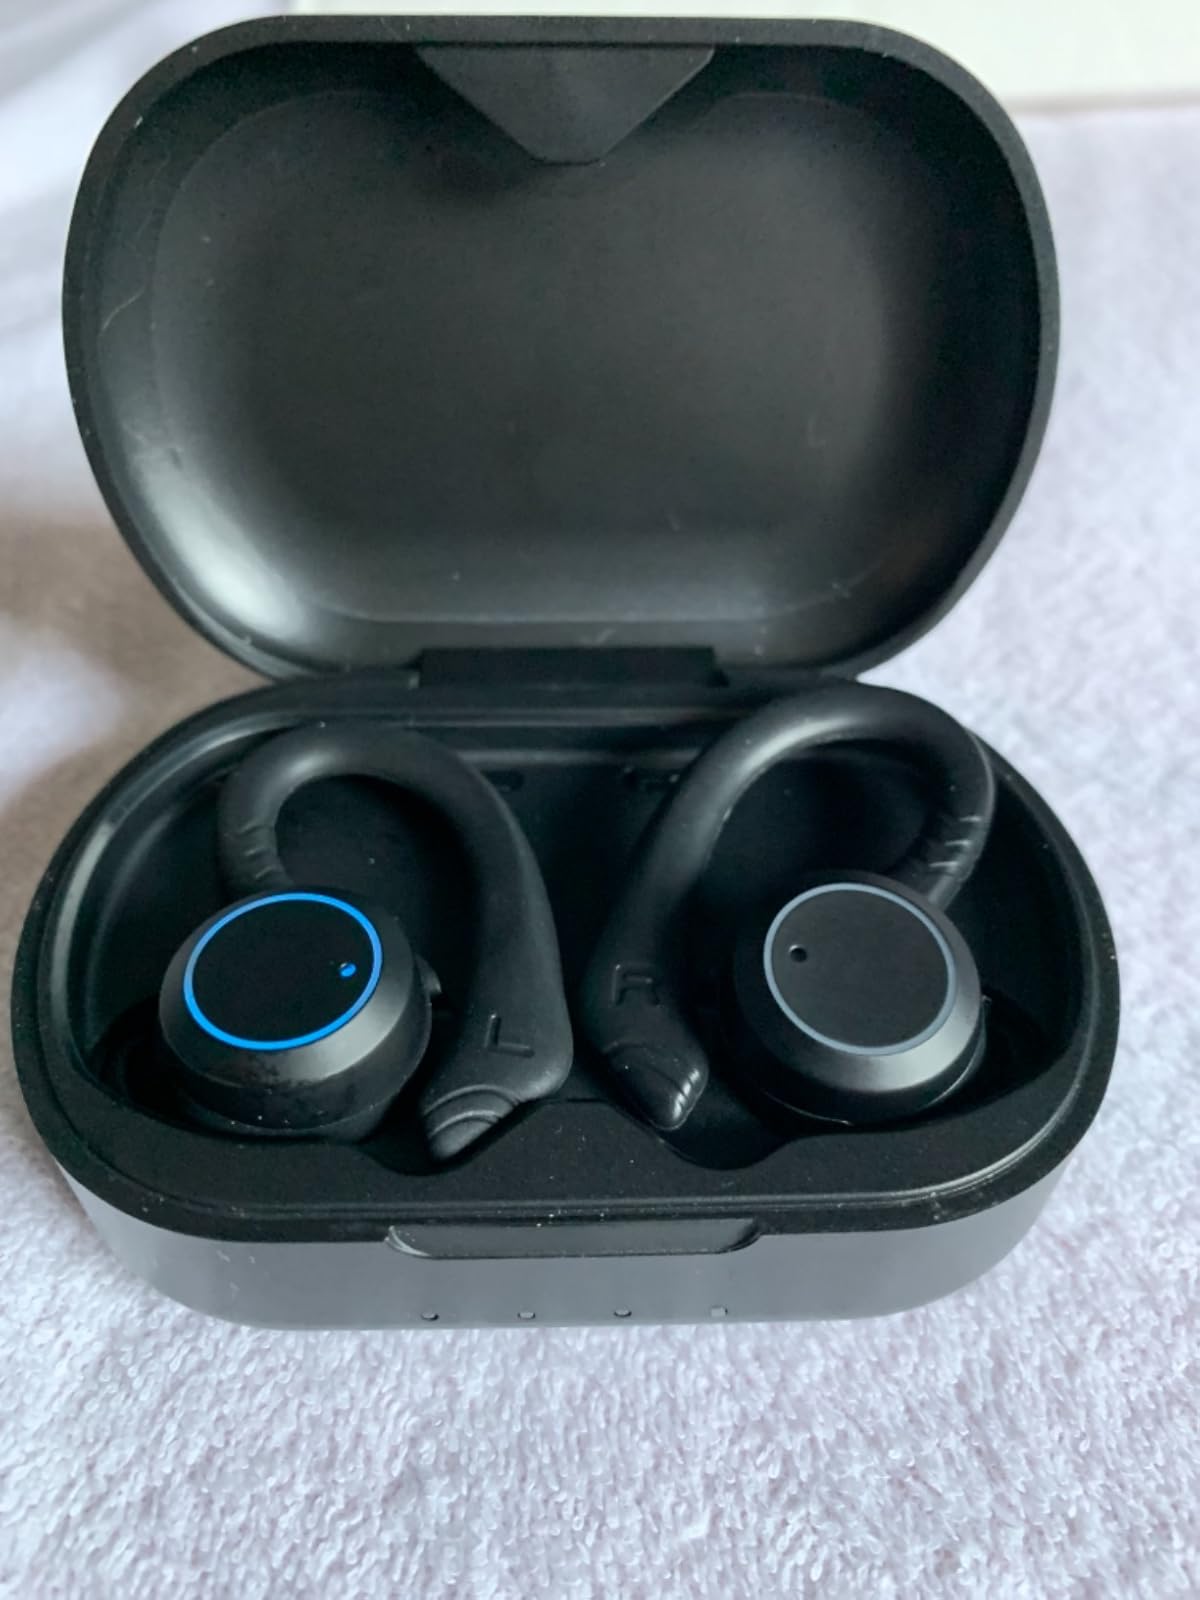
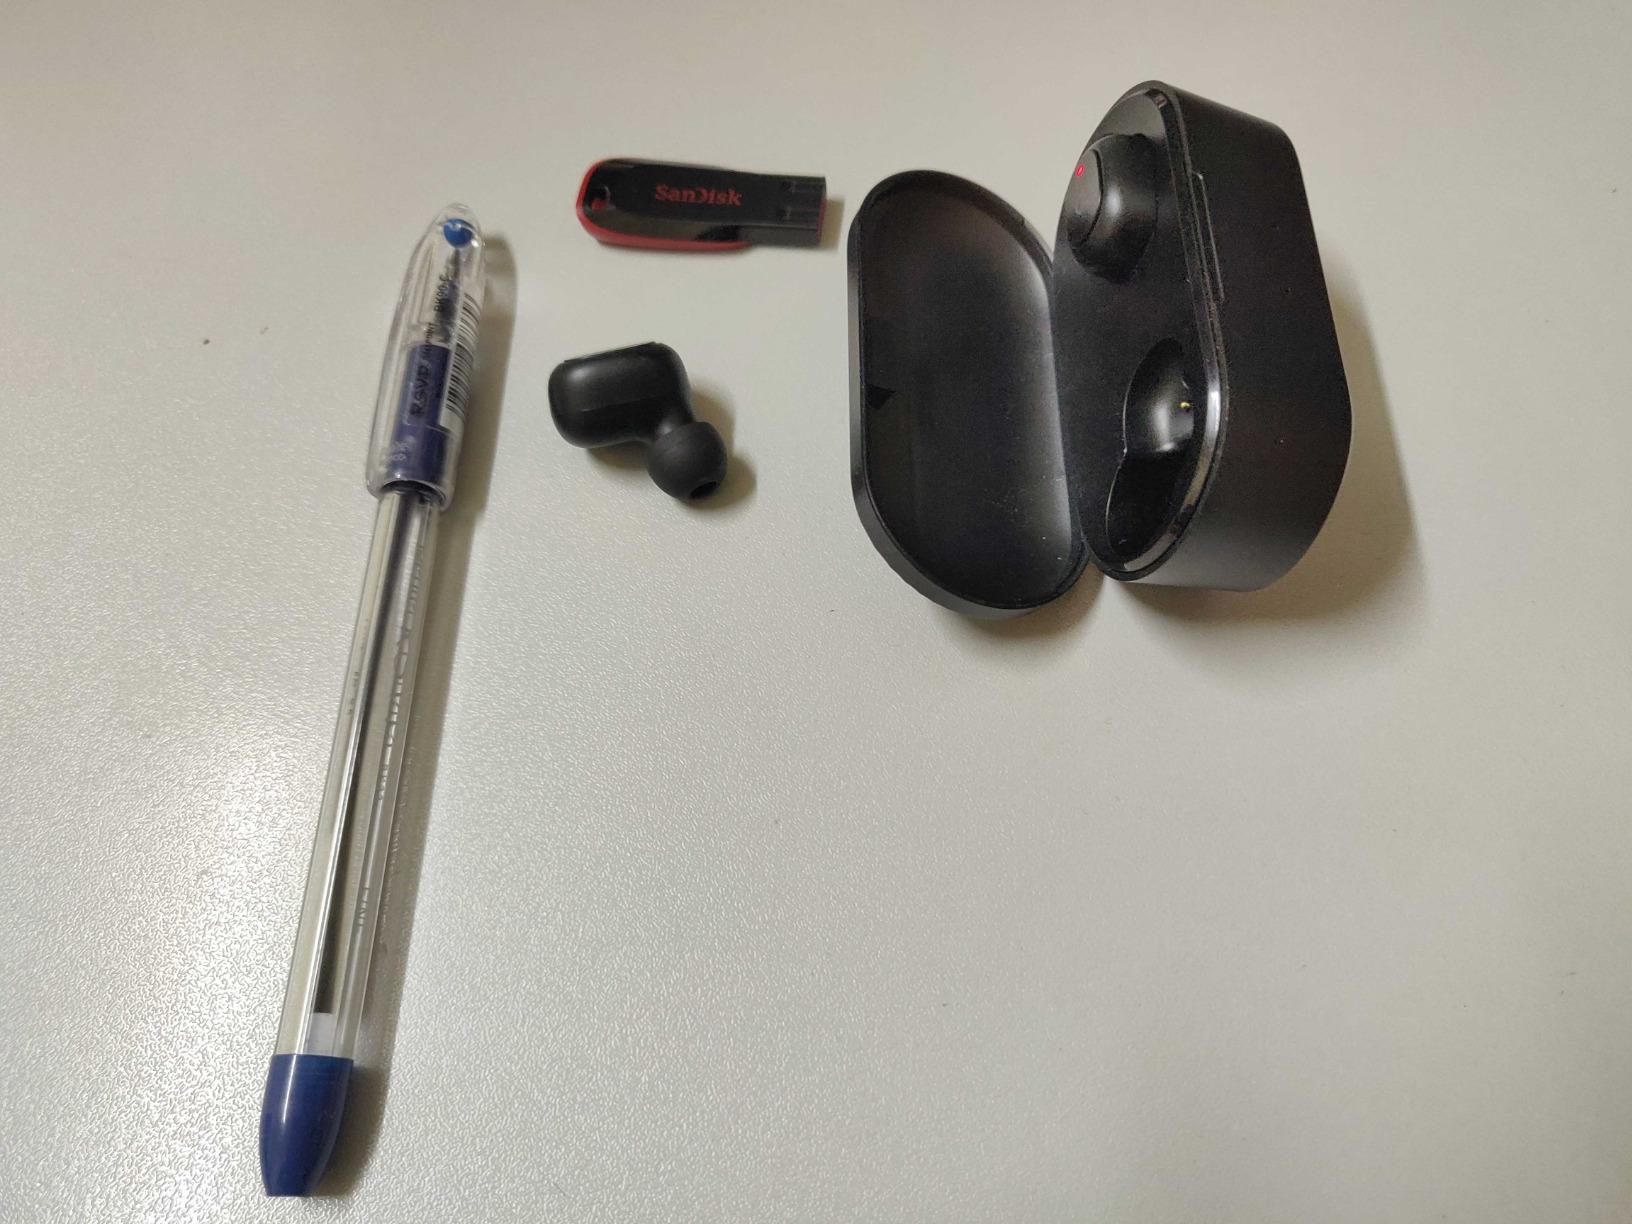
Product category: earbuds
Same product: no